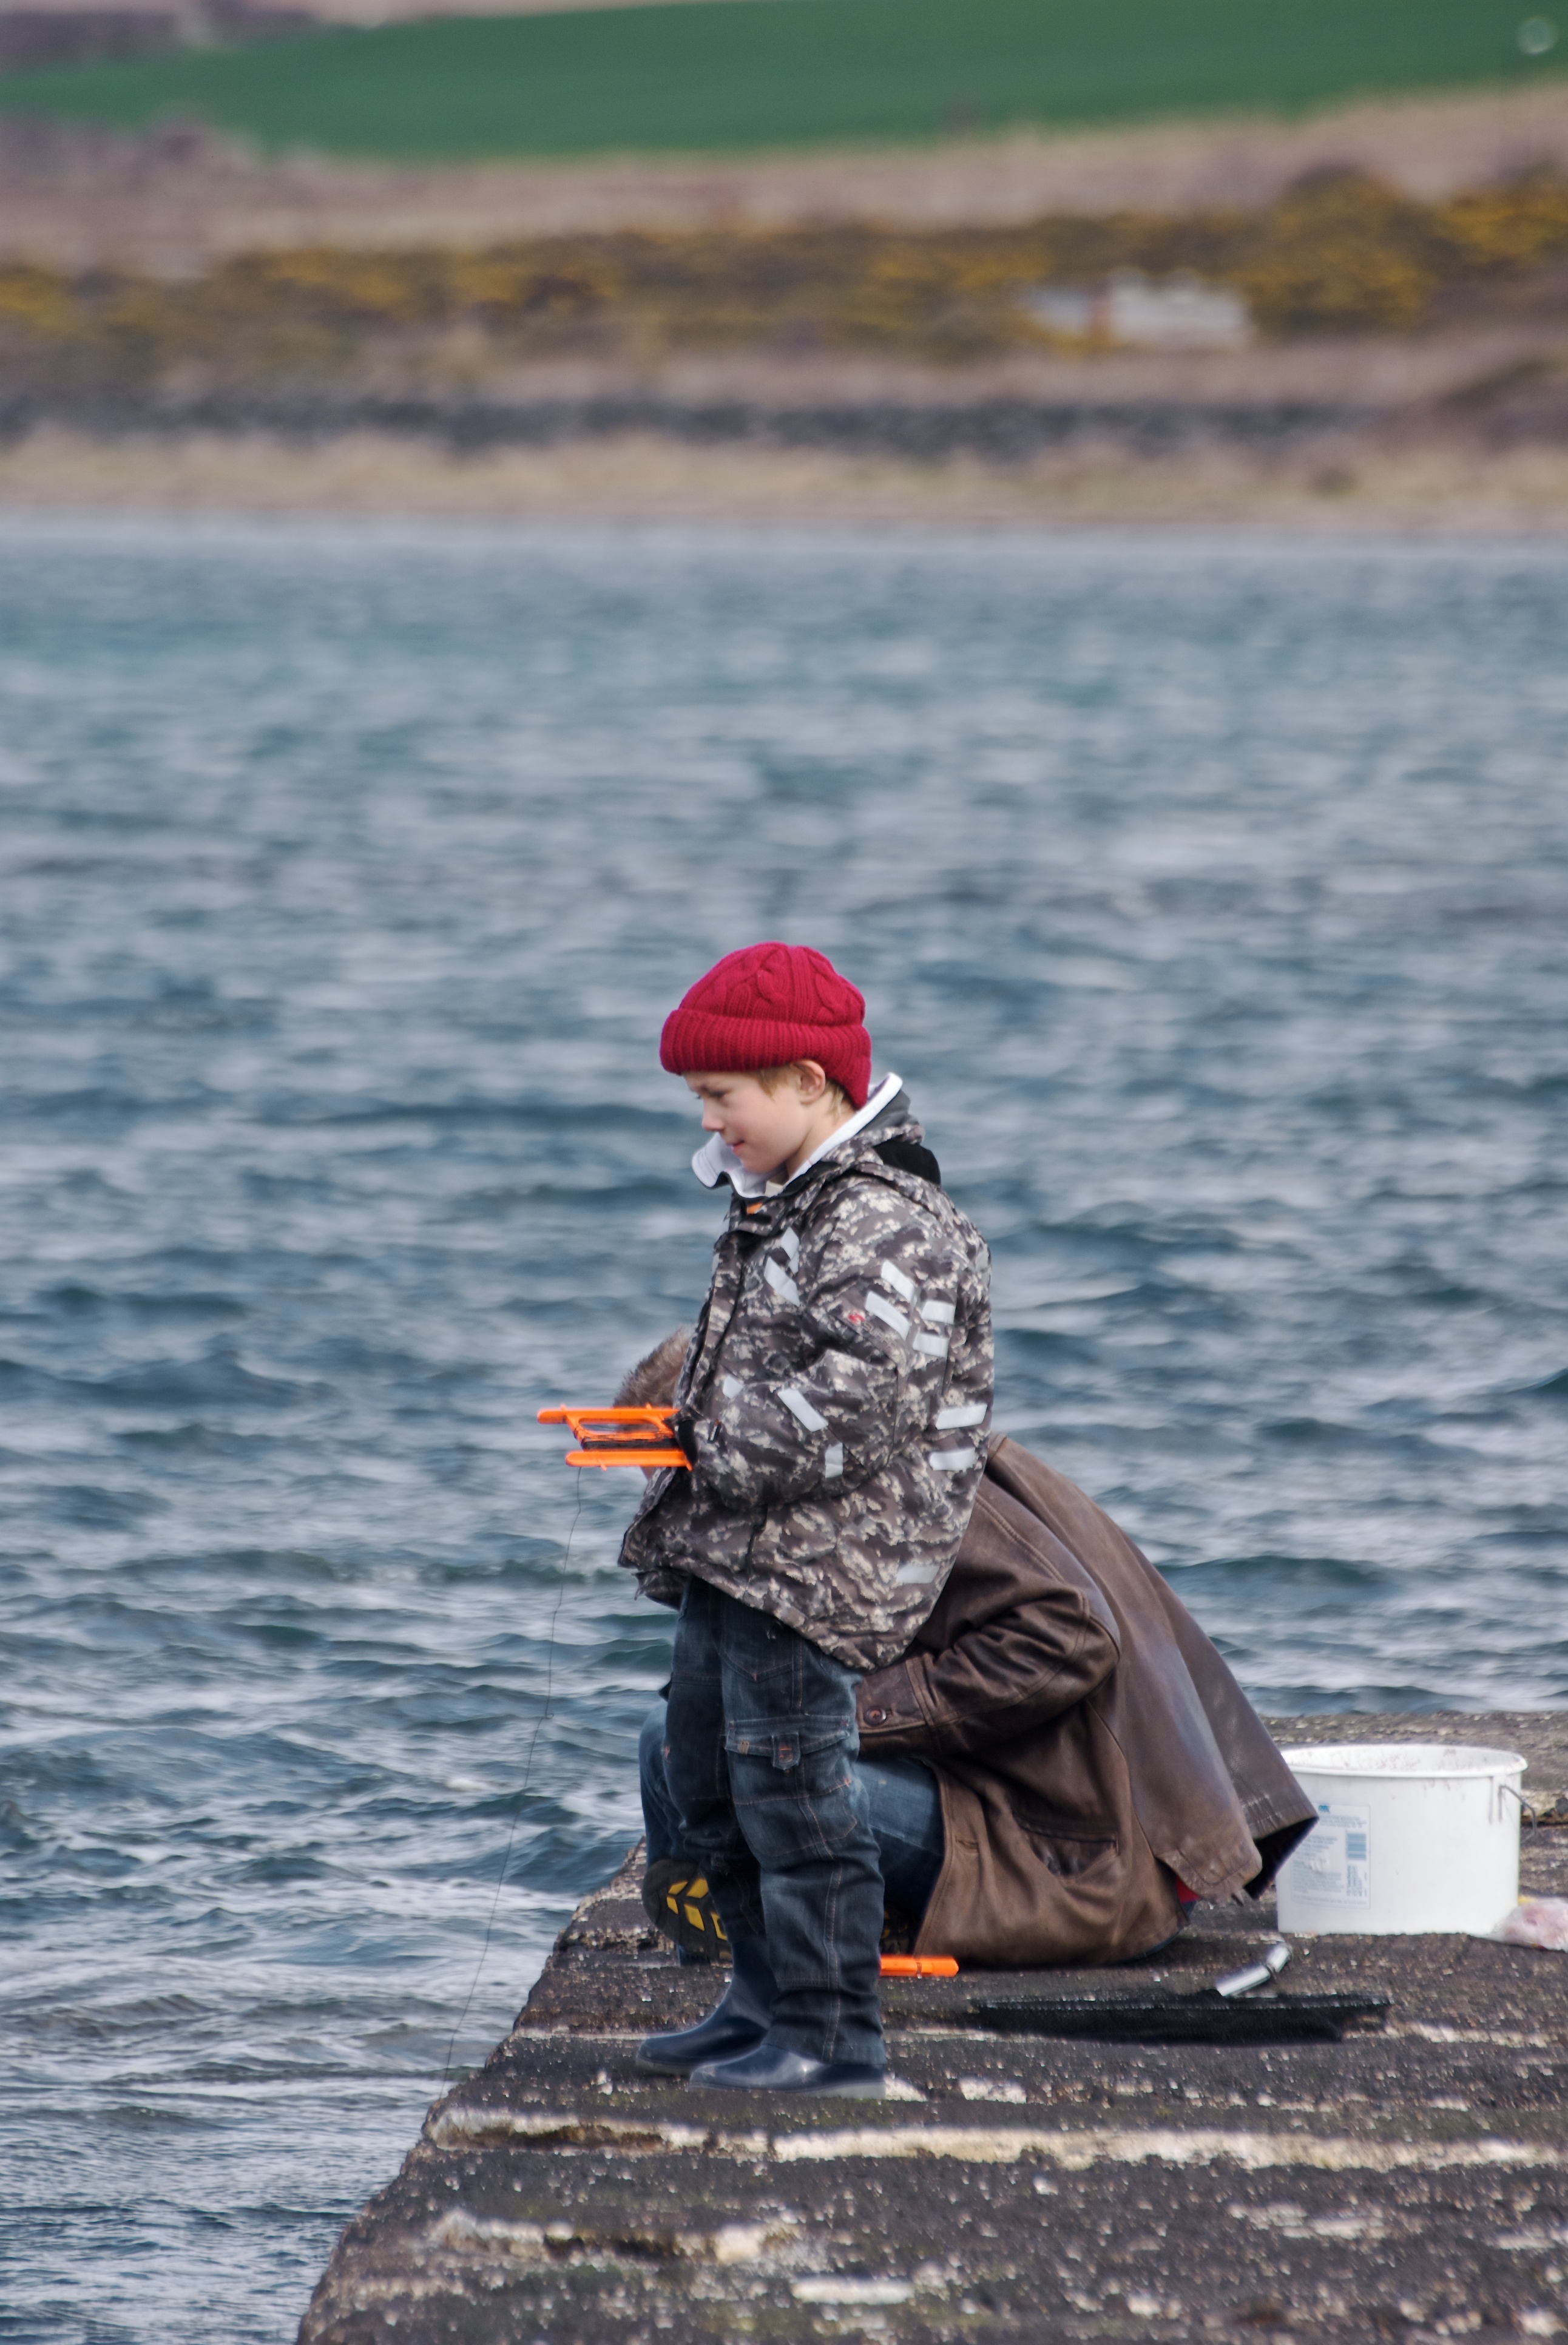
sea, coast, water, shore, boy, fishing, candid, sony, scotland, westcoast, 70300mm, a100, maidens